Little Orphan Annie

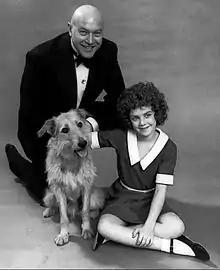
Members of the original Broadway cast for "Annie": Andrea McArdle as Annie, Reid Shelton as Daddy Warbucks, and Sandy

In 1977, "Little Orphan Annie" was adapted to the Broadway stage as "Annie". With music by Charles Strouse, lyrics by Martin Charnin and book by Thomas Meehan, the original production ran from April 21, 1977, to January 2, 1983. The work has been staged internationally. The musical took considerable liberties with the original comic strip plot, the least of which being Oliver Warbucks supporting President Franklin D. Roosevelt's agenda.